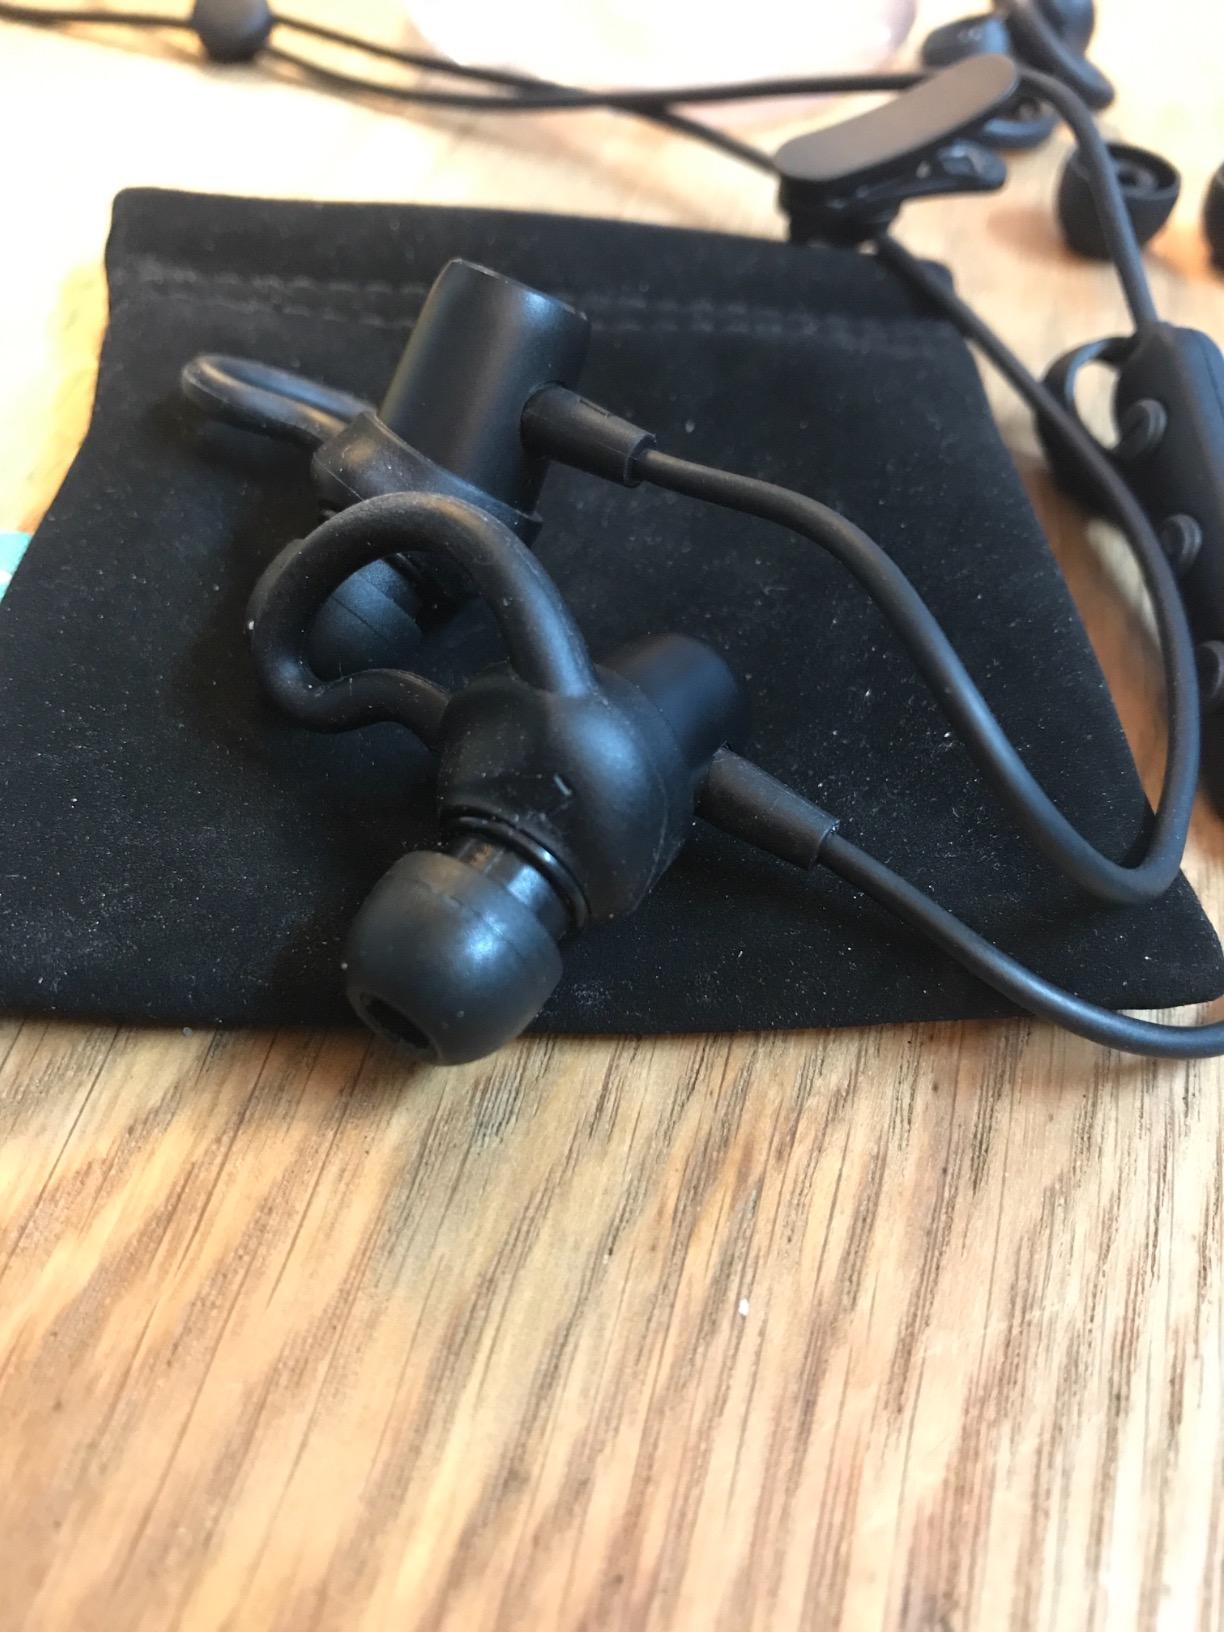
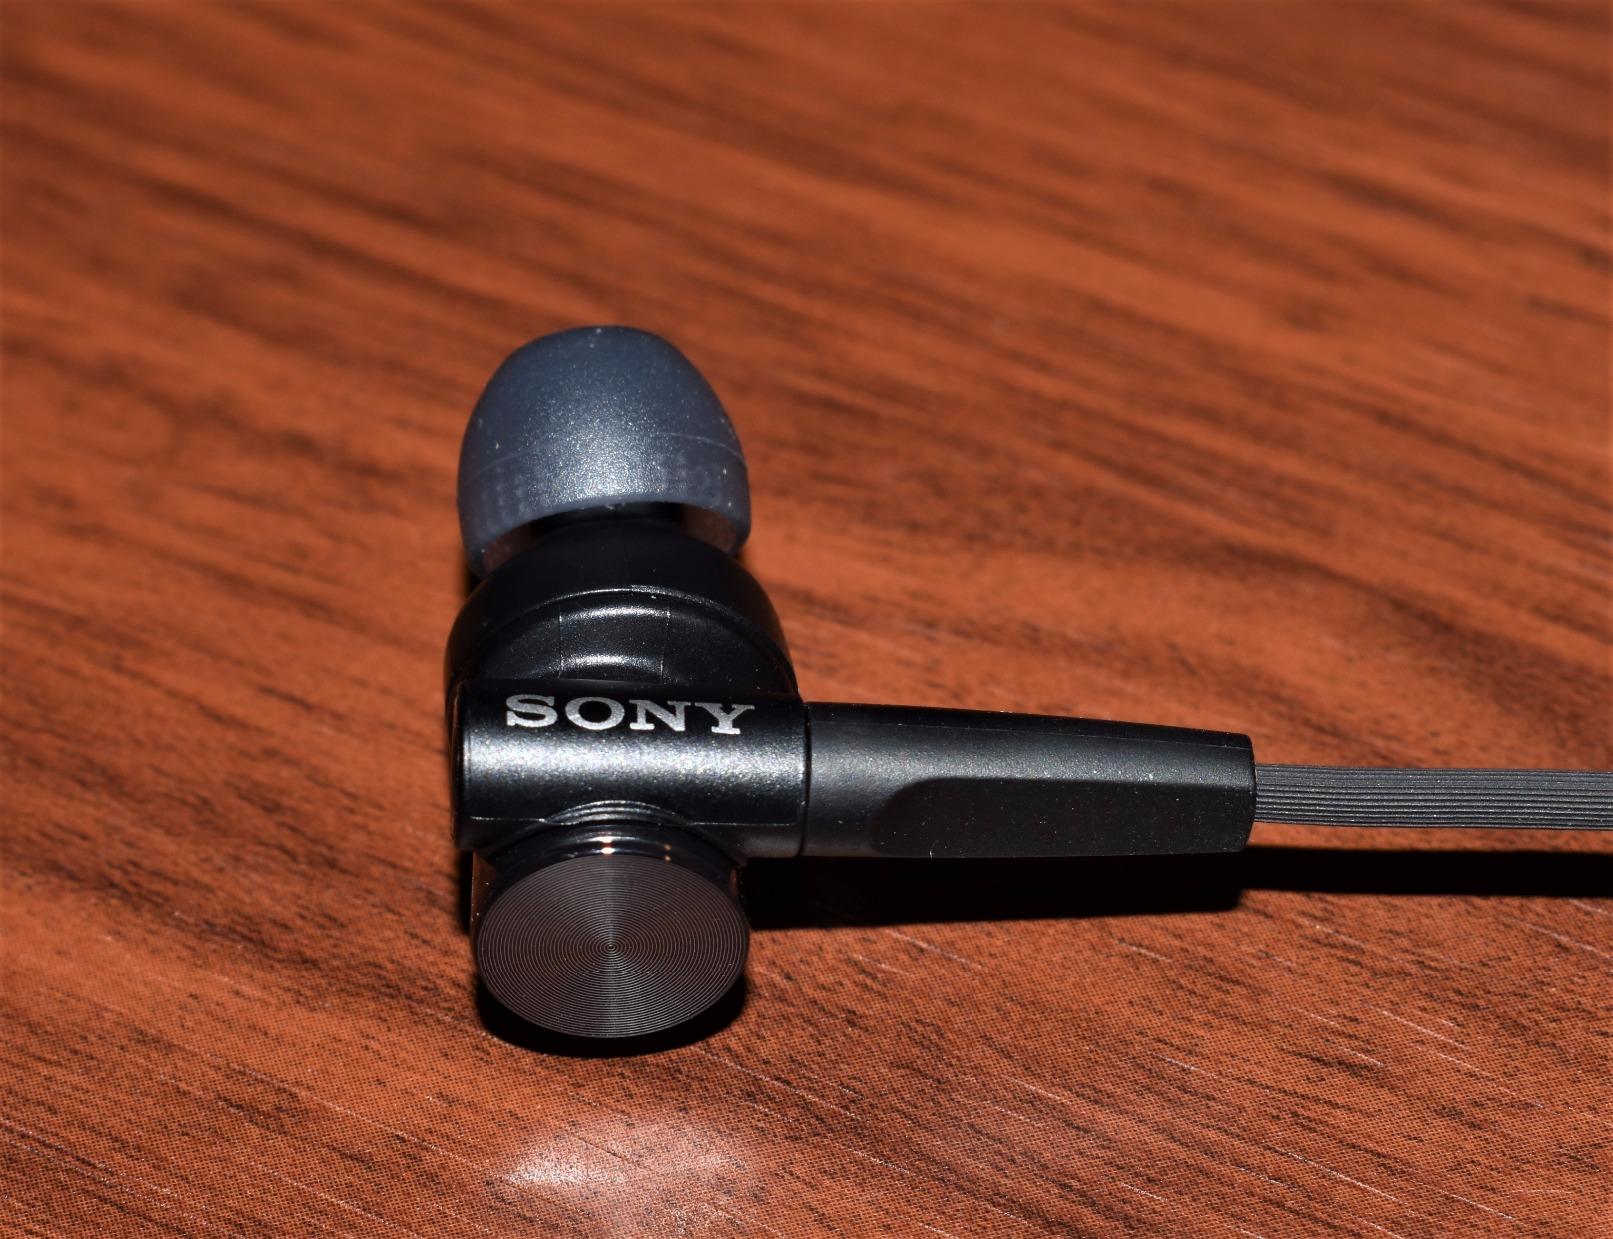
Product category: headphones
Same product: no